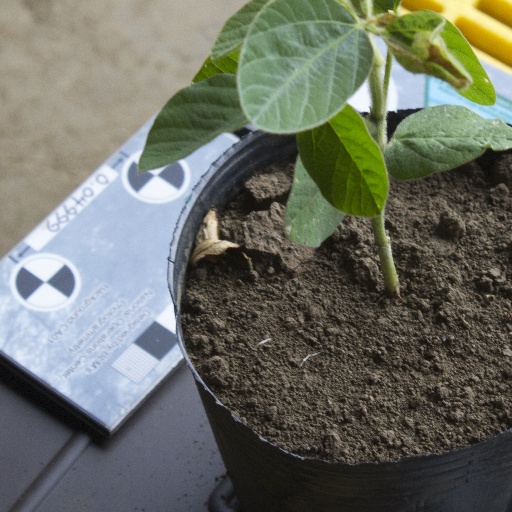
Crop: soybean